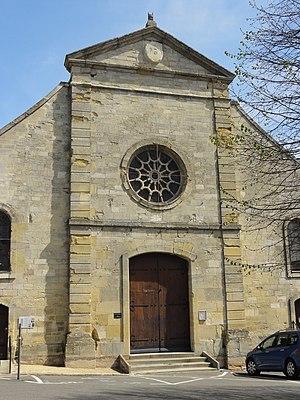
Église Saint-Nicolas de Meulan - voir titre.
L'église Saint-Nicolas est une église catholique paroissiale située à Meulan-en-Yvelines, en France. C'est, depuis la Révolution française, la seule église de la ville. Derrière sa sobre façade néo-classique de 1764, accostée d'un clocher purement fonctionnel de la même année, et derrière ses murs latéraux délabrés sans aucun caractère, se dissimule un édifice gothique édifié en deux campagnes au troisième quart du XIIᵉ siècle et au premier quart du XIIIᵉ siècle, en ce qui concerne les deux premières travées. L'église Saint-Nicolas se distingue surtout par son plan à déambulatoire sans chapelles rayonnantes, et sans transept. Assez curieusement, les quatre piliers cylindriques du rond-point de l'abside portent des chapiteaux à volutes d'angle d'un style roman archaïque. Sinon, l'on trouve des chapiteaux gothiques à feuilles d'eau et à feuilles d'acanthe de bon niveau, et encore sept voûtes d'ogives à grosses nervures subsistant de la première campagne de construction. Cependant, l'église est restée inachevée, et l'étage des fenêtres hautes n'a jamais été construit. Le vaisseau central est donc sombre.